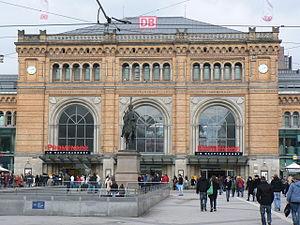
La gare centrale de Hanovre est la principale gare ferroviaire de Hanovre en Allemagne.